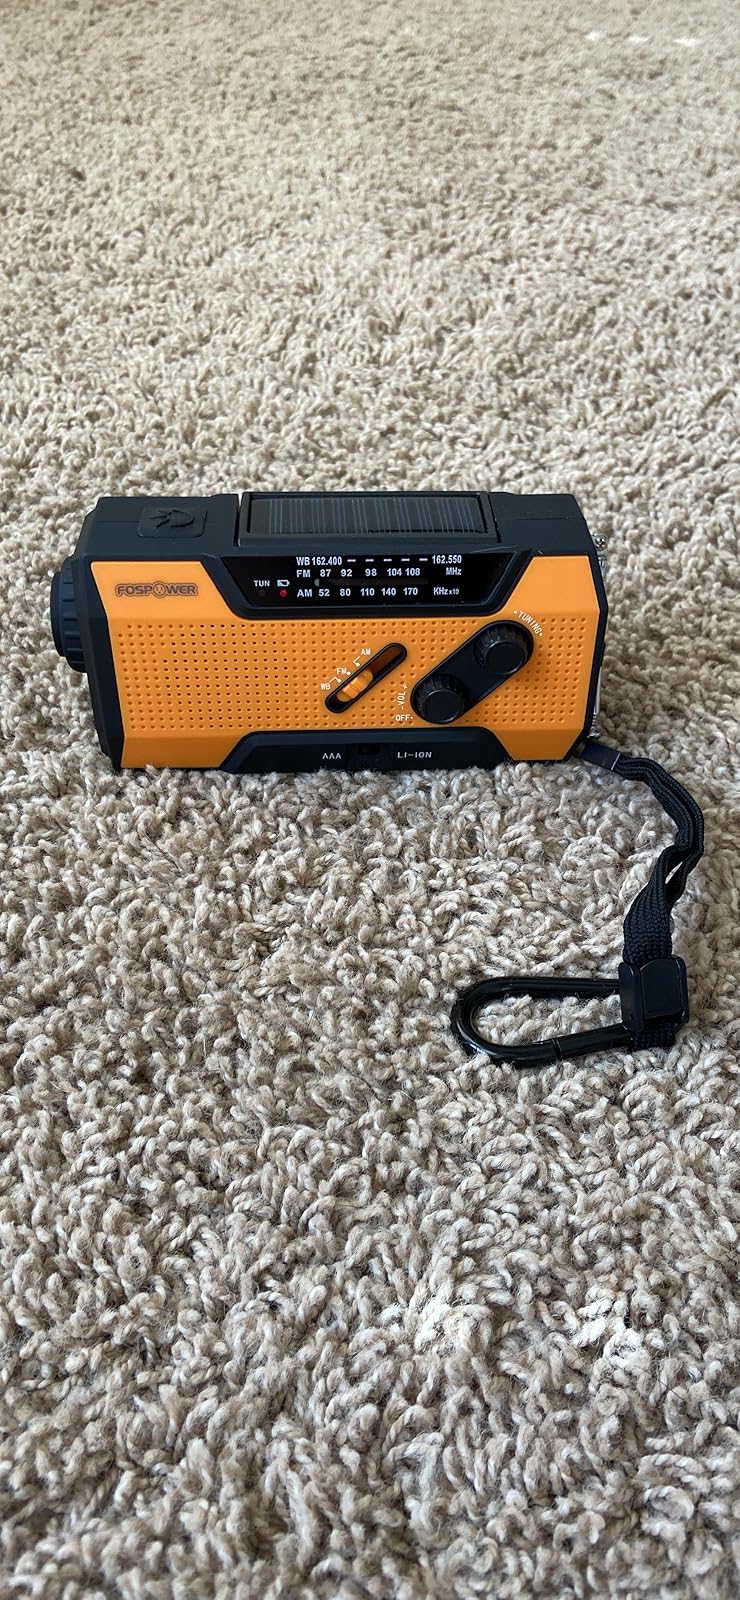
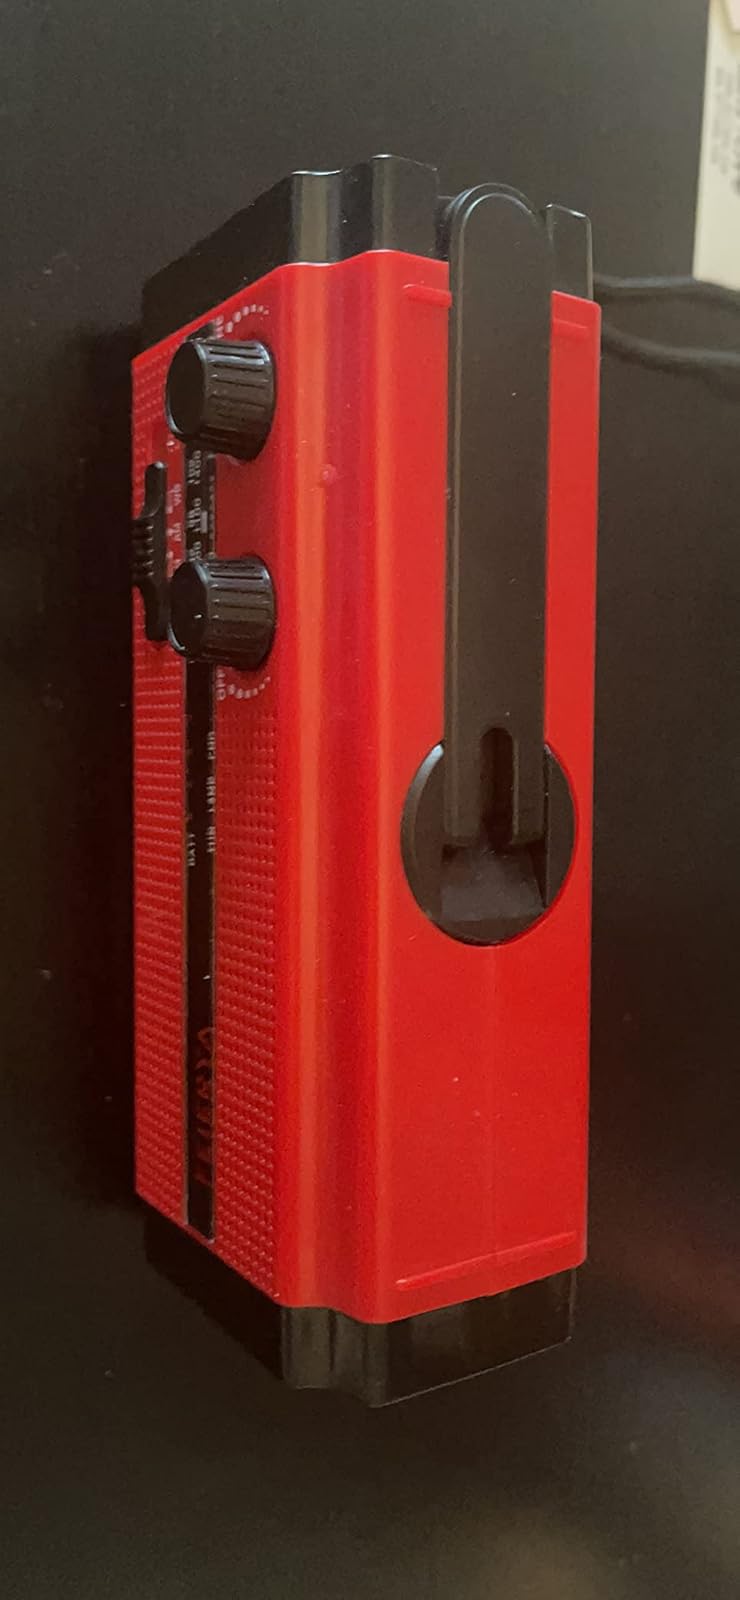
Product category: radio
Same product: no